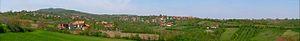
Lozovik est un village de Serbie situé sur le territoire de la Ville de Jagodina, district de Pomoravlje. Au recensement de 2011, il comptait 275 habitants.